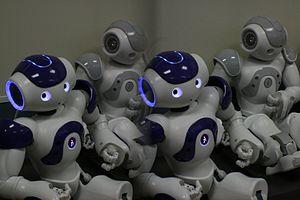
La robotique est l'ensemble des techniques permettant la conception et la réalisation de machines automatiques ou de robots.
NAO est un robot humanoïde français, autonome et programmable, initialement développé par la société Aldebaran Robotics, une start-up française située à Paris, rachetée par le groupe japonais SoftBank Group en 2015 qui la renomme en SoftBank Robotics.